Isaac S. Taylor

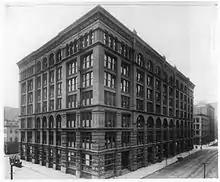
The Liggett & Myers/Rice-Stix Building (later the Gateway Merchandise Mart), was the building that firmly established Taylor's reputation as a leading architect in St. Louis.

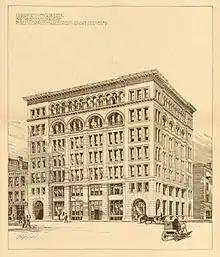
The Board of Education Building in St. Louis was one of several civic structures Taylor eventually designed.

Between 1888 and 1901, Taylor rose to the top of the architectural profession in St. Louis. The downtown core of the city took definitive shape with a swath of major building projects, including Louis Sullivan's famous Wainwright Building, completed in 1891. Taylor built 40 of these new structures for major corporate clients, bringing his firm considerable financial success. One reason was his 1890 hiring of a new chief designer, Milwaukee native Oscar Enders (1865-1926), who had gained considerable experience as a draftsman with several firms in Chicago, and who in 1895 became the second president of the St. Louis Architectural Sketch Club. David Simmons credits Enders for bringing a "fresh, contemporary look" to Taylor's firm's projects in the 1890s.